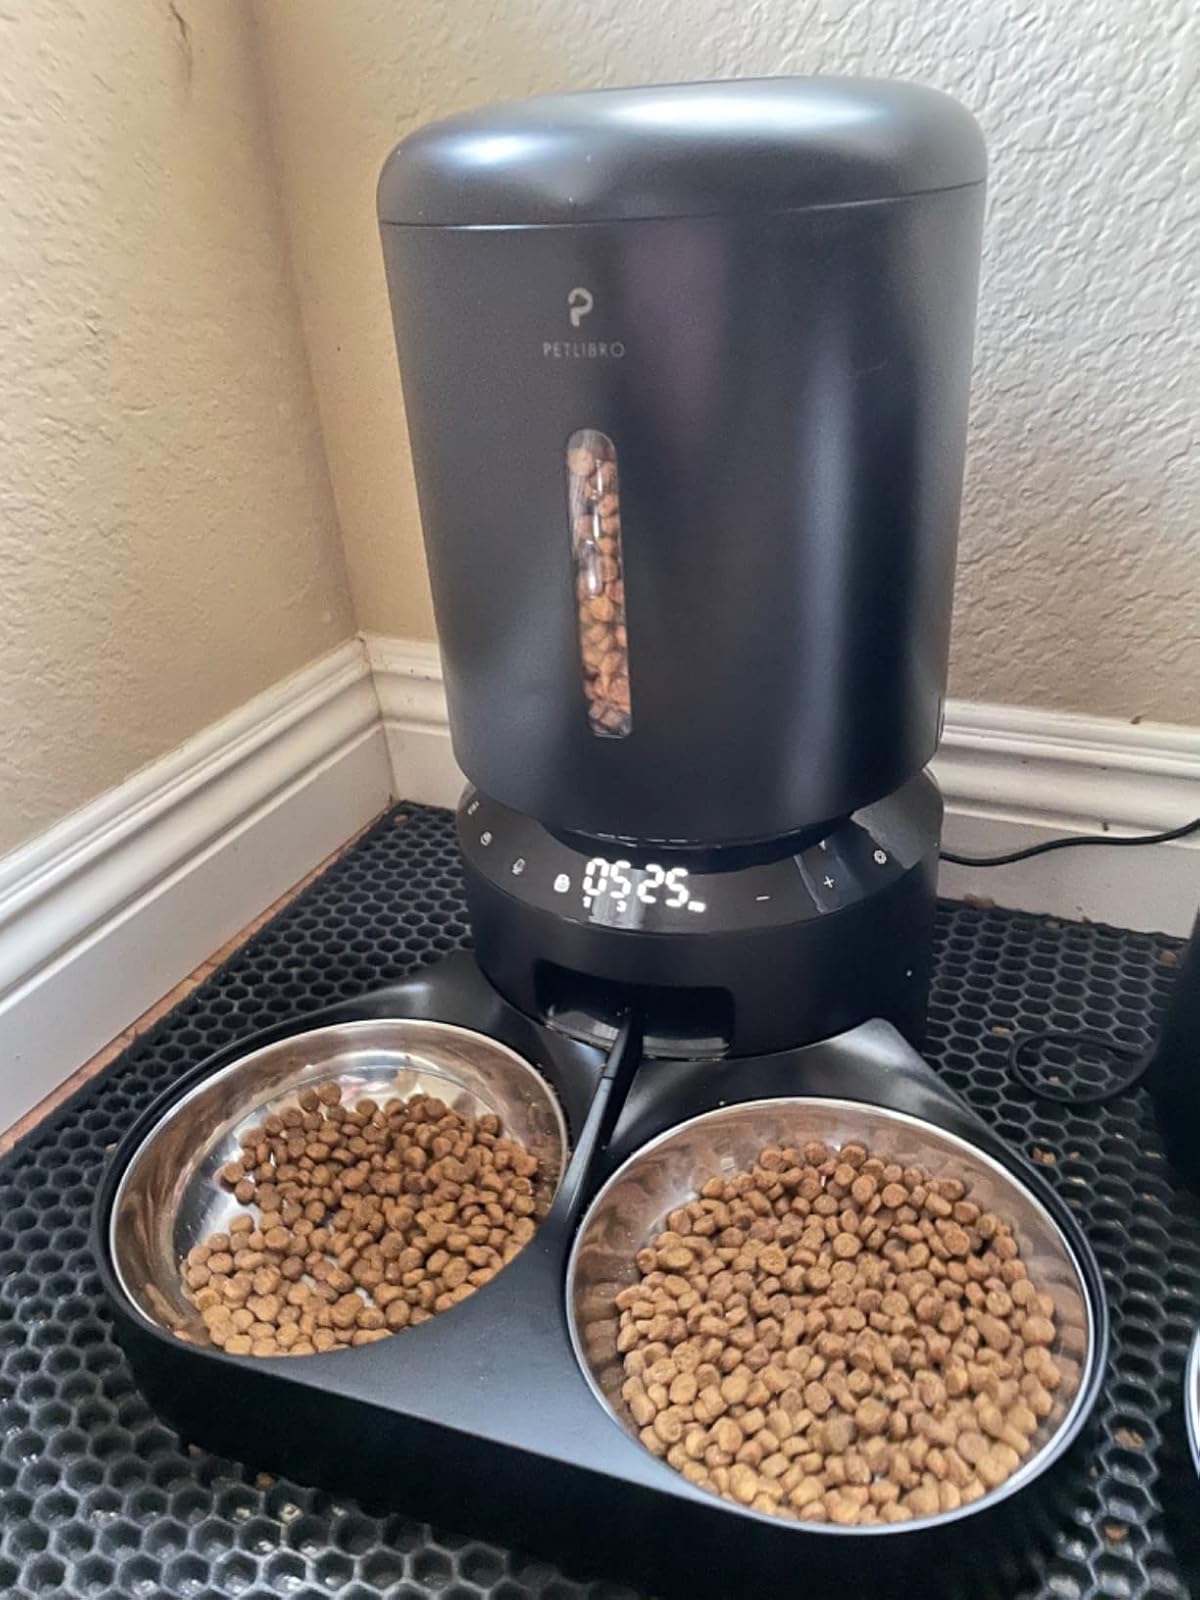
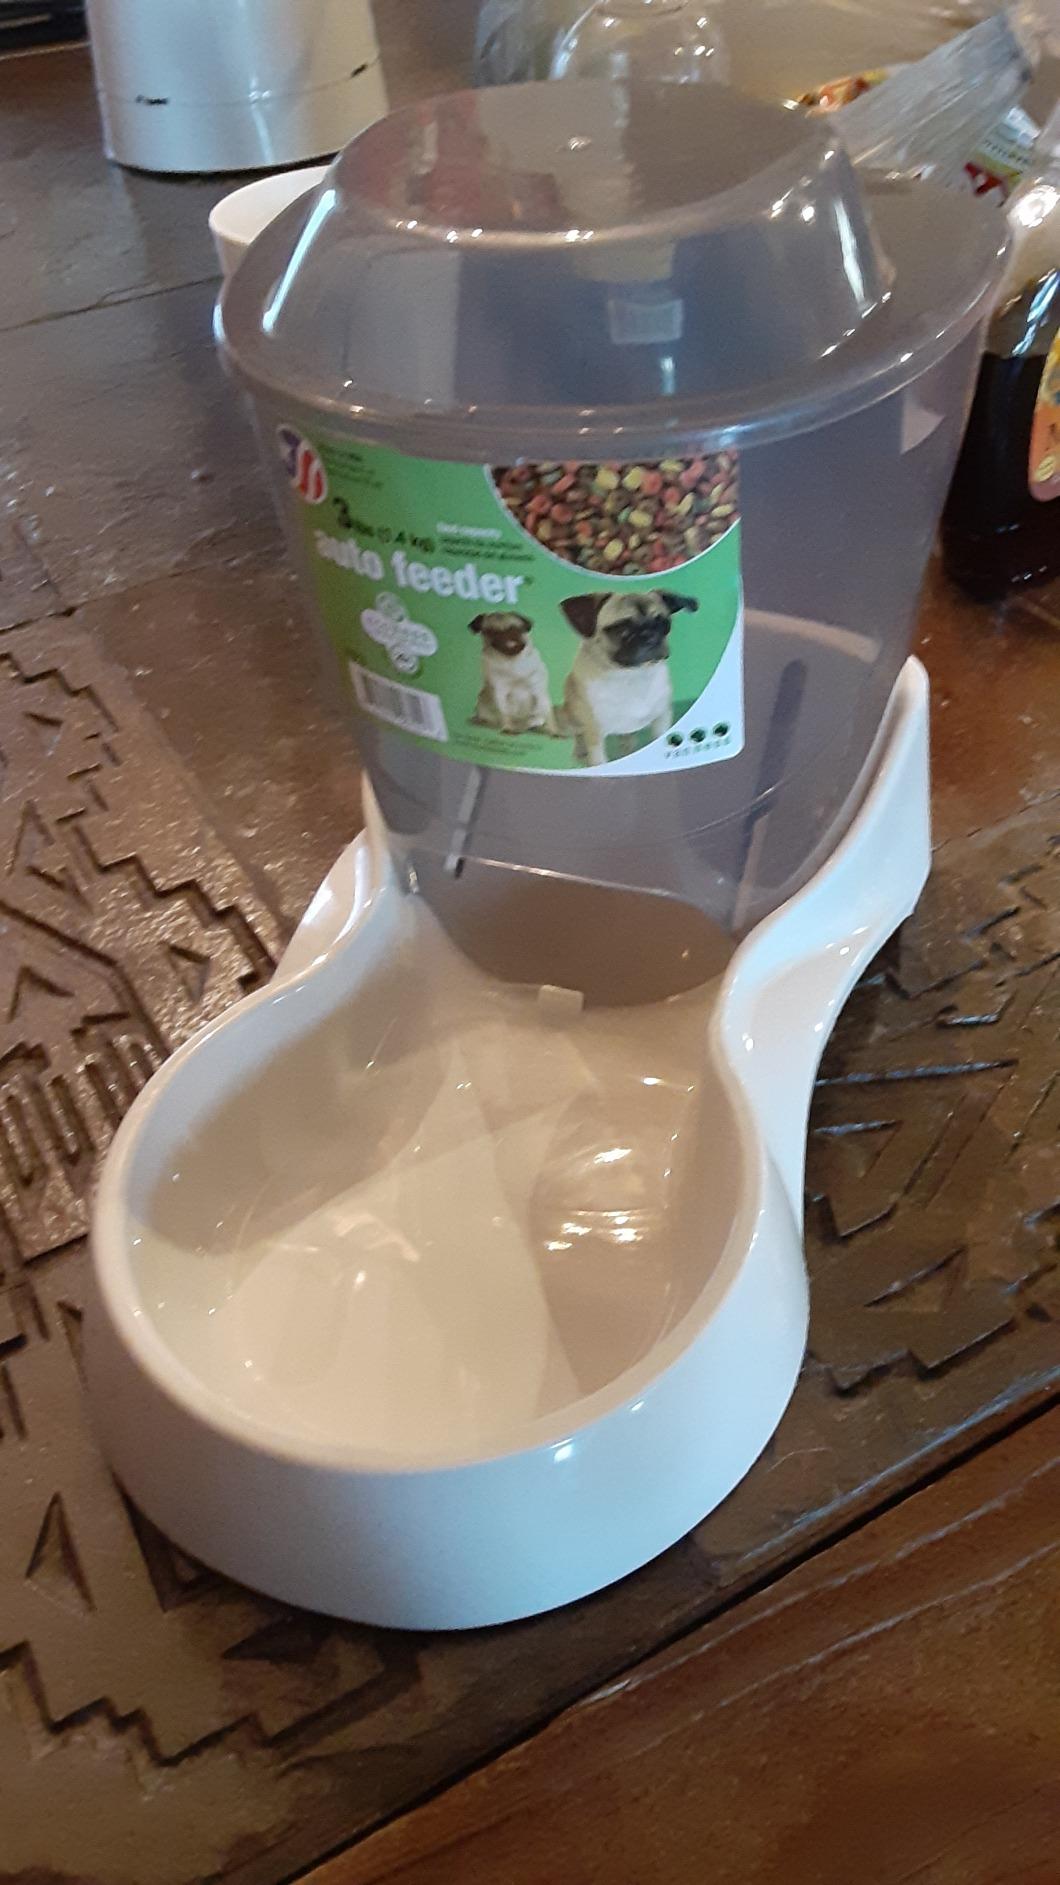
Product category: items_feeder
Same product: no